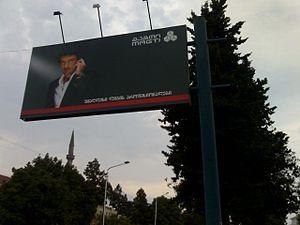
Kakhaber « Kakha » Kaladze, né le 27 février 1978 à Samtredia, est un footballeur géorgien, devenu homme politique. Il jouait au poste de défenseur.